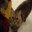
Label: cat